2-8-2

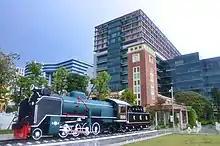
Mikado 950, imported to Thailand 1950 on exhibition before the old Bangkok-Thonburi Station.

At the end of the Second World War, several gauge Japanese Class D51 locomotives were left behind on Russia's Sakhalin island, formerly Karafuto, by retreating Japanese forces. In addition, two Class D51 wrecks were abandoned to the north of the city. Until 1979, the serviceable Japanese locomotives were used on the island by the Soviet Railways.